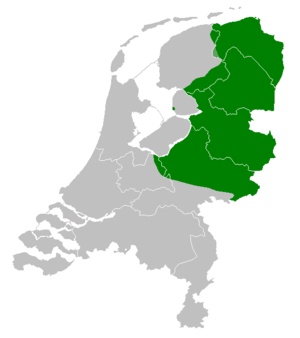
Le bas saxon des Pays-Bas est un groupe de langues appartenant au bas saxon qui comporte différentes formes :